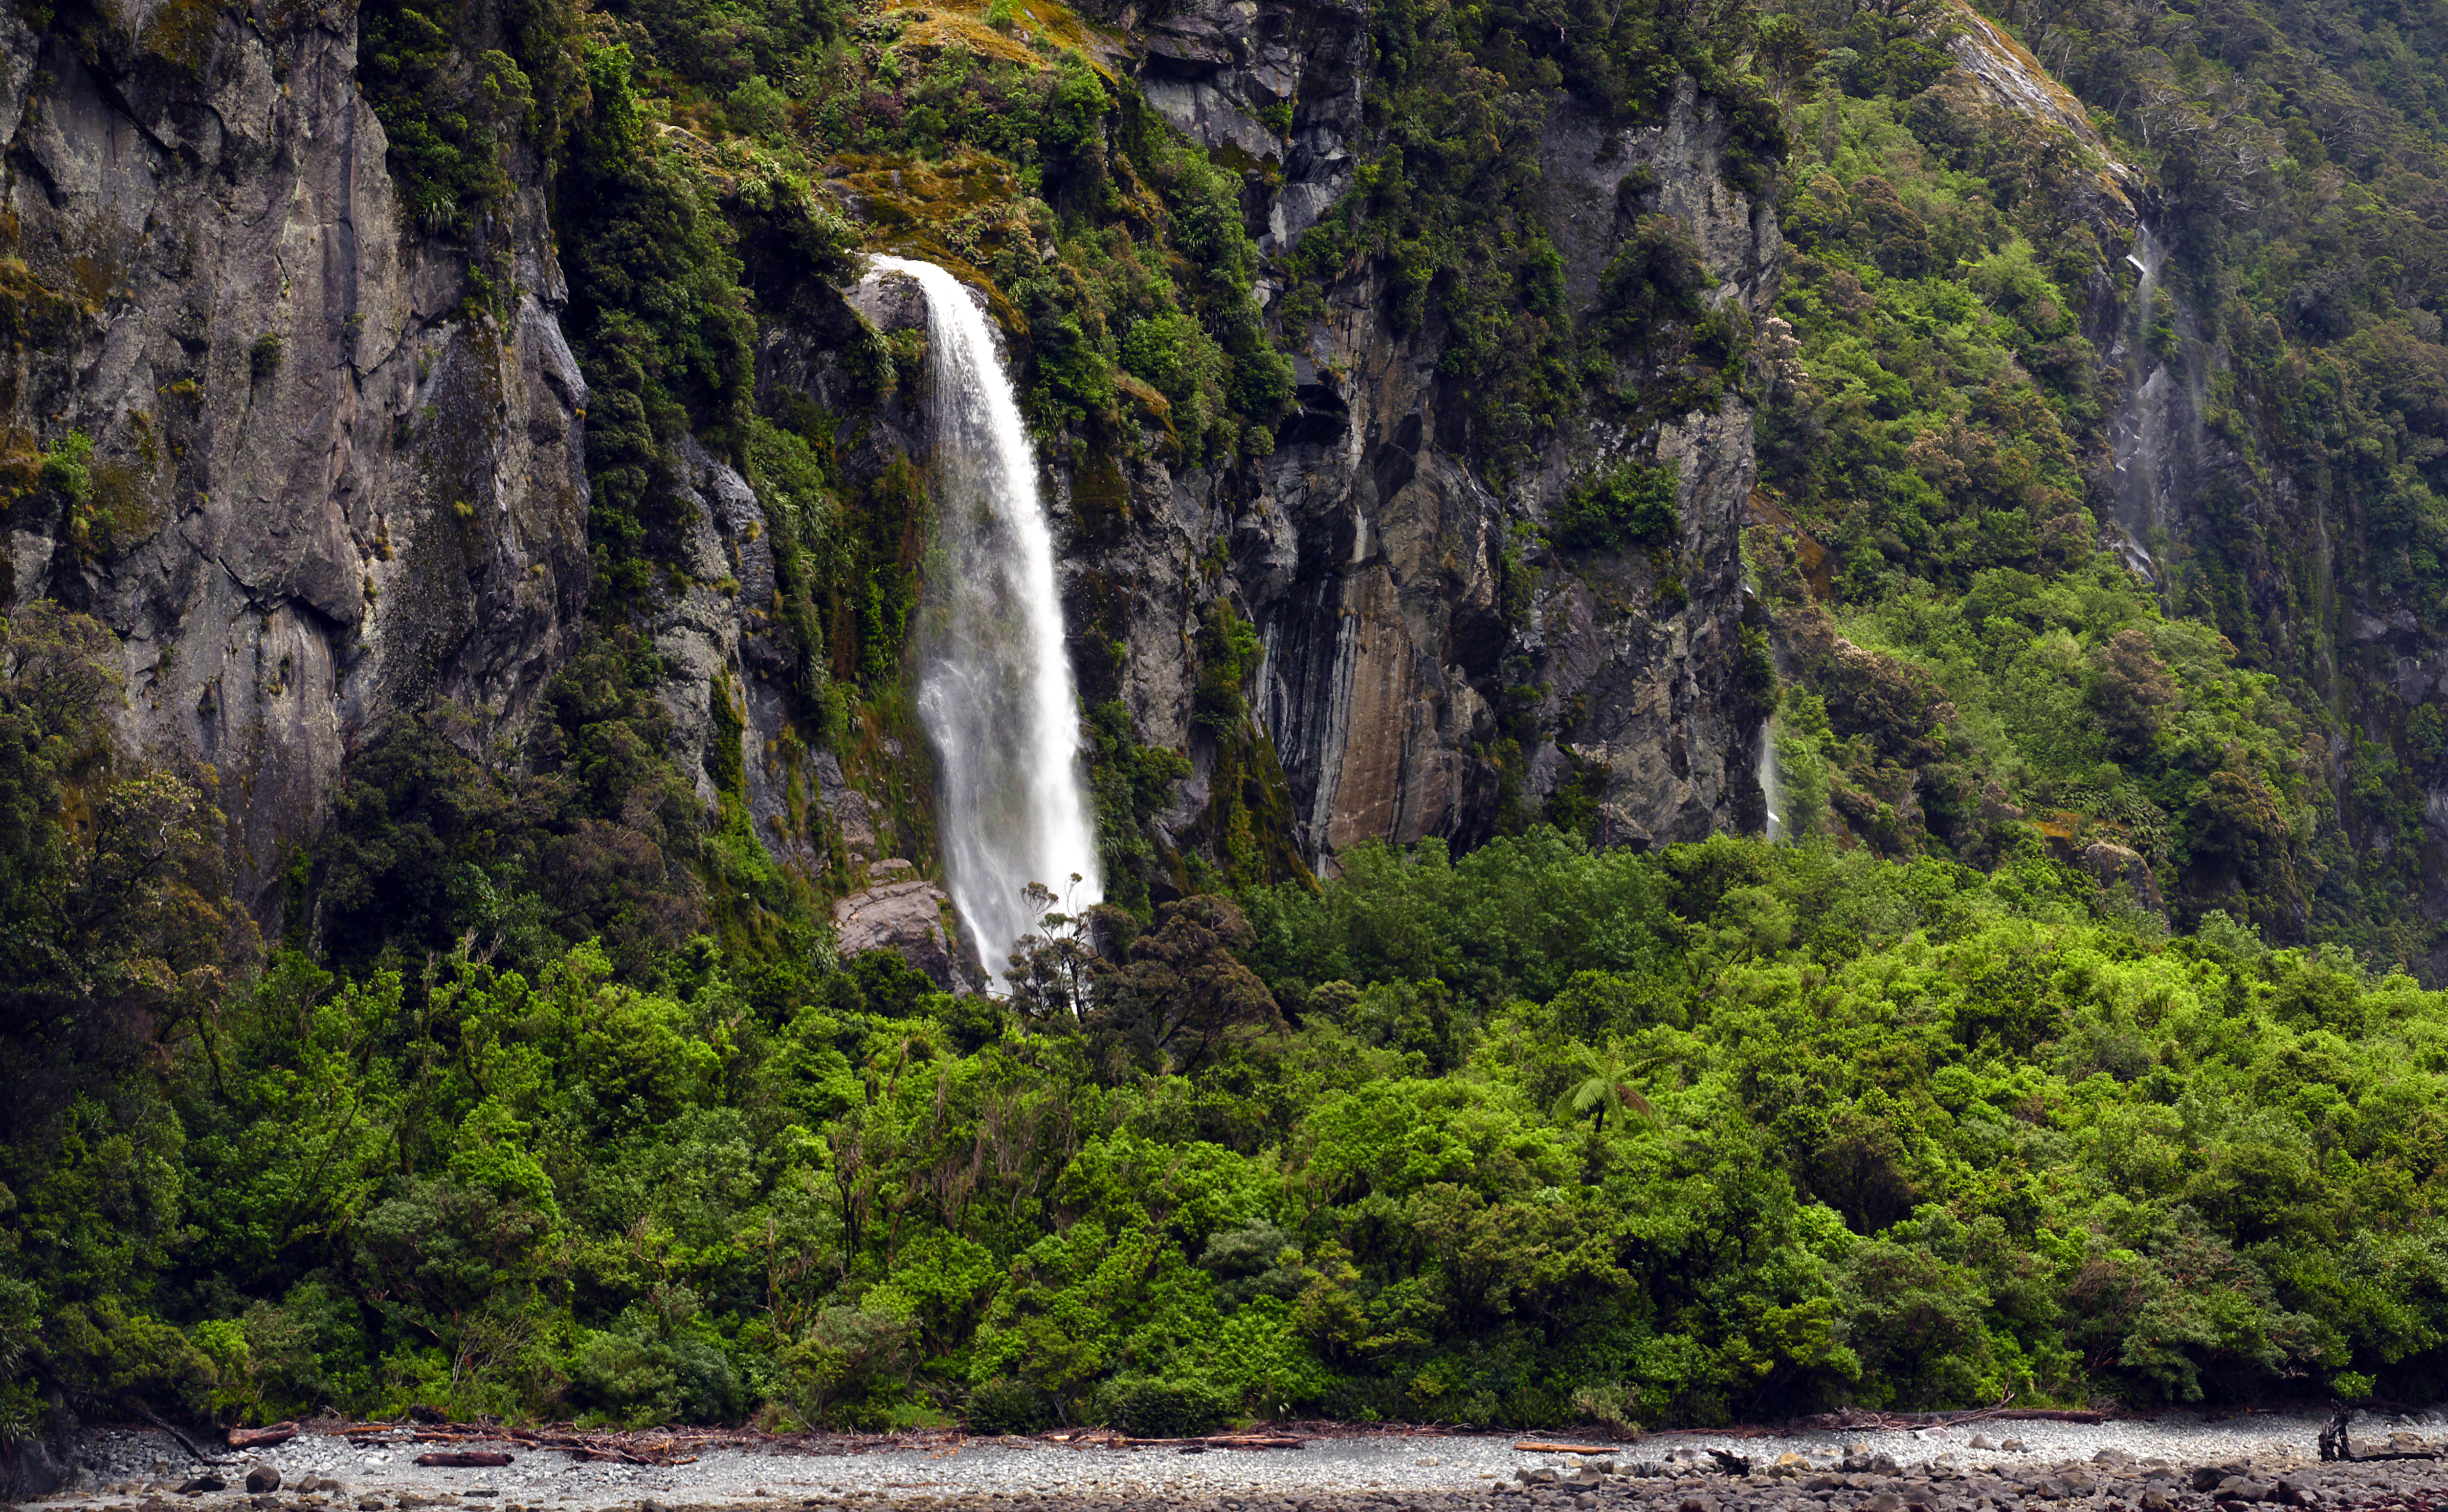
water, forest, rock, waterfall, formation, cliff, jungle, terrain, body of water, newzealand, rainforest, lumixfz1000, milfordsoundnz, fiordlandnationpark, water feature